Portable Antiquities Scheme

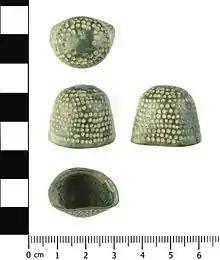
A Medieval thimble (FindID 662823)

In March 1996, during the run-up to the passing of the new Treasure Act, what was then the Department of National Heritage (DNH) (now the Department for Digital, Culture, Media and Sport (DCMS)) published "Portable Antiquities. A discussion document". The aim of this document was to complement the impending Treasure Act, address the issue of non-treasure archaeological finds and to propose solutions for dealing with these.